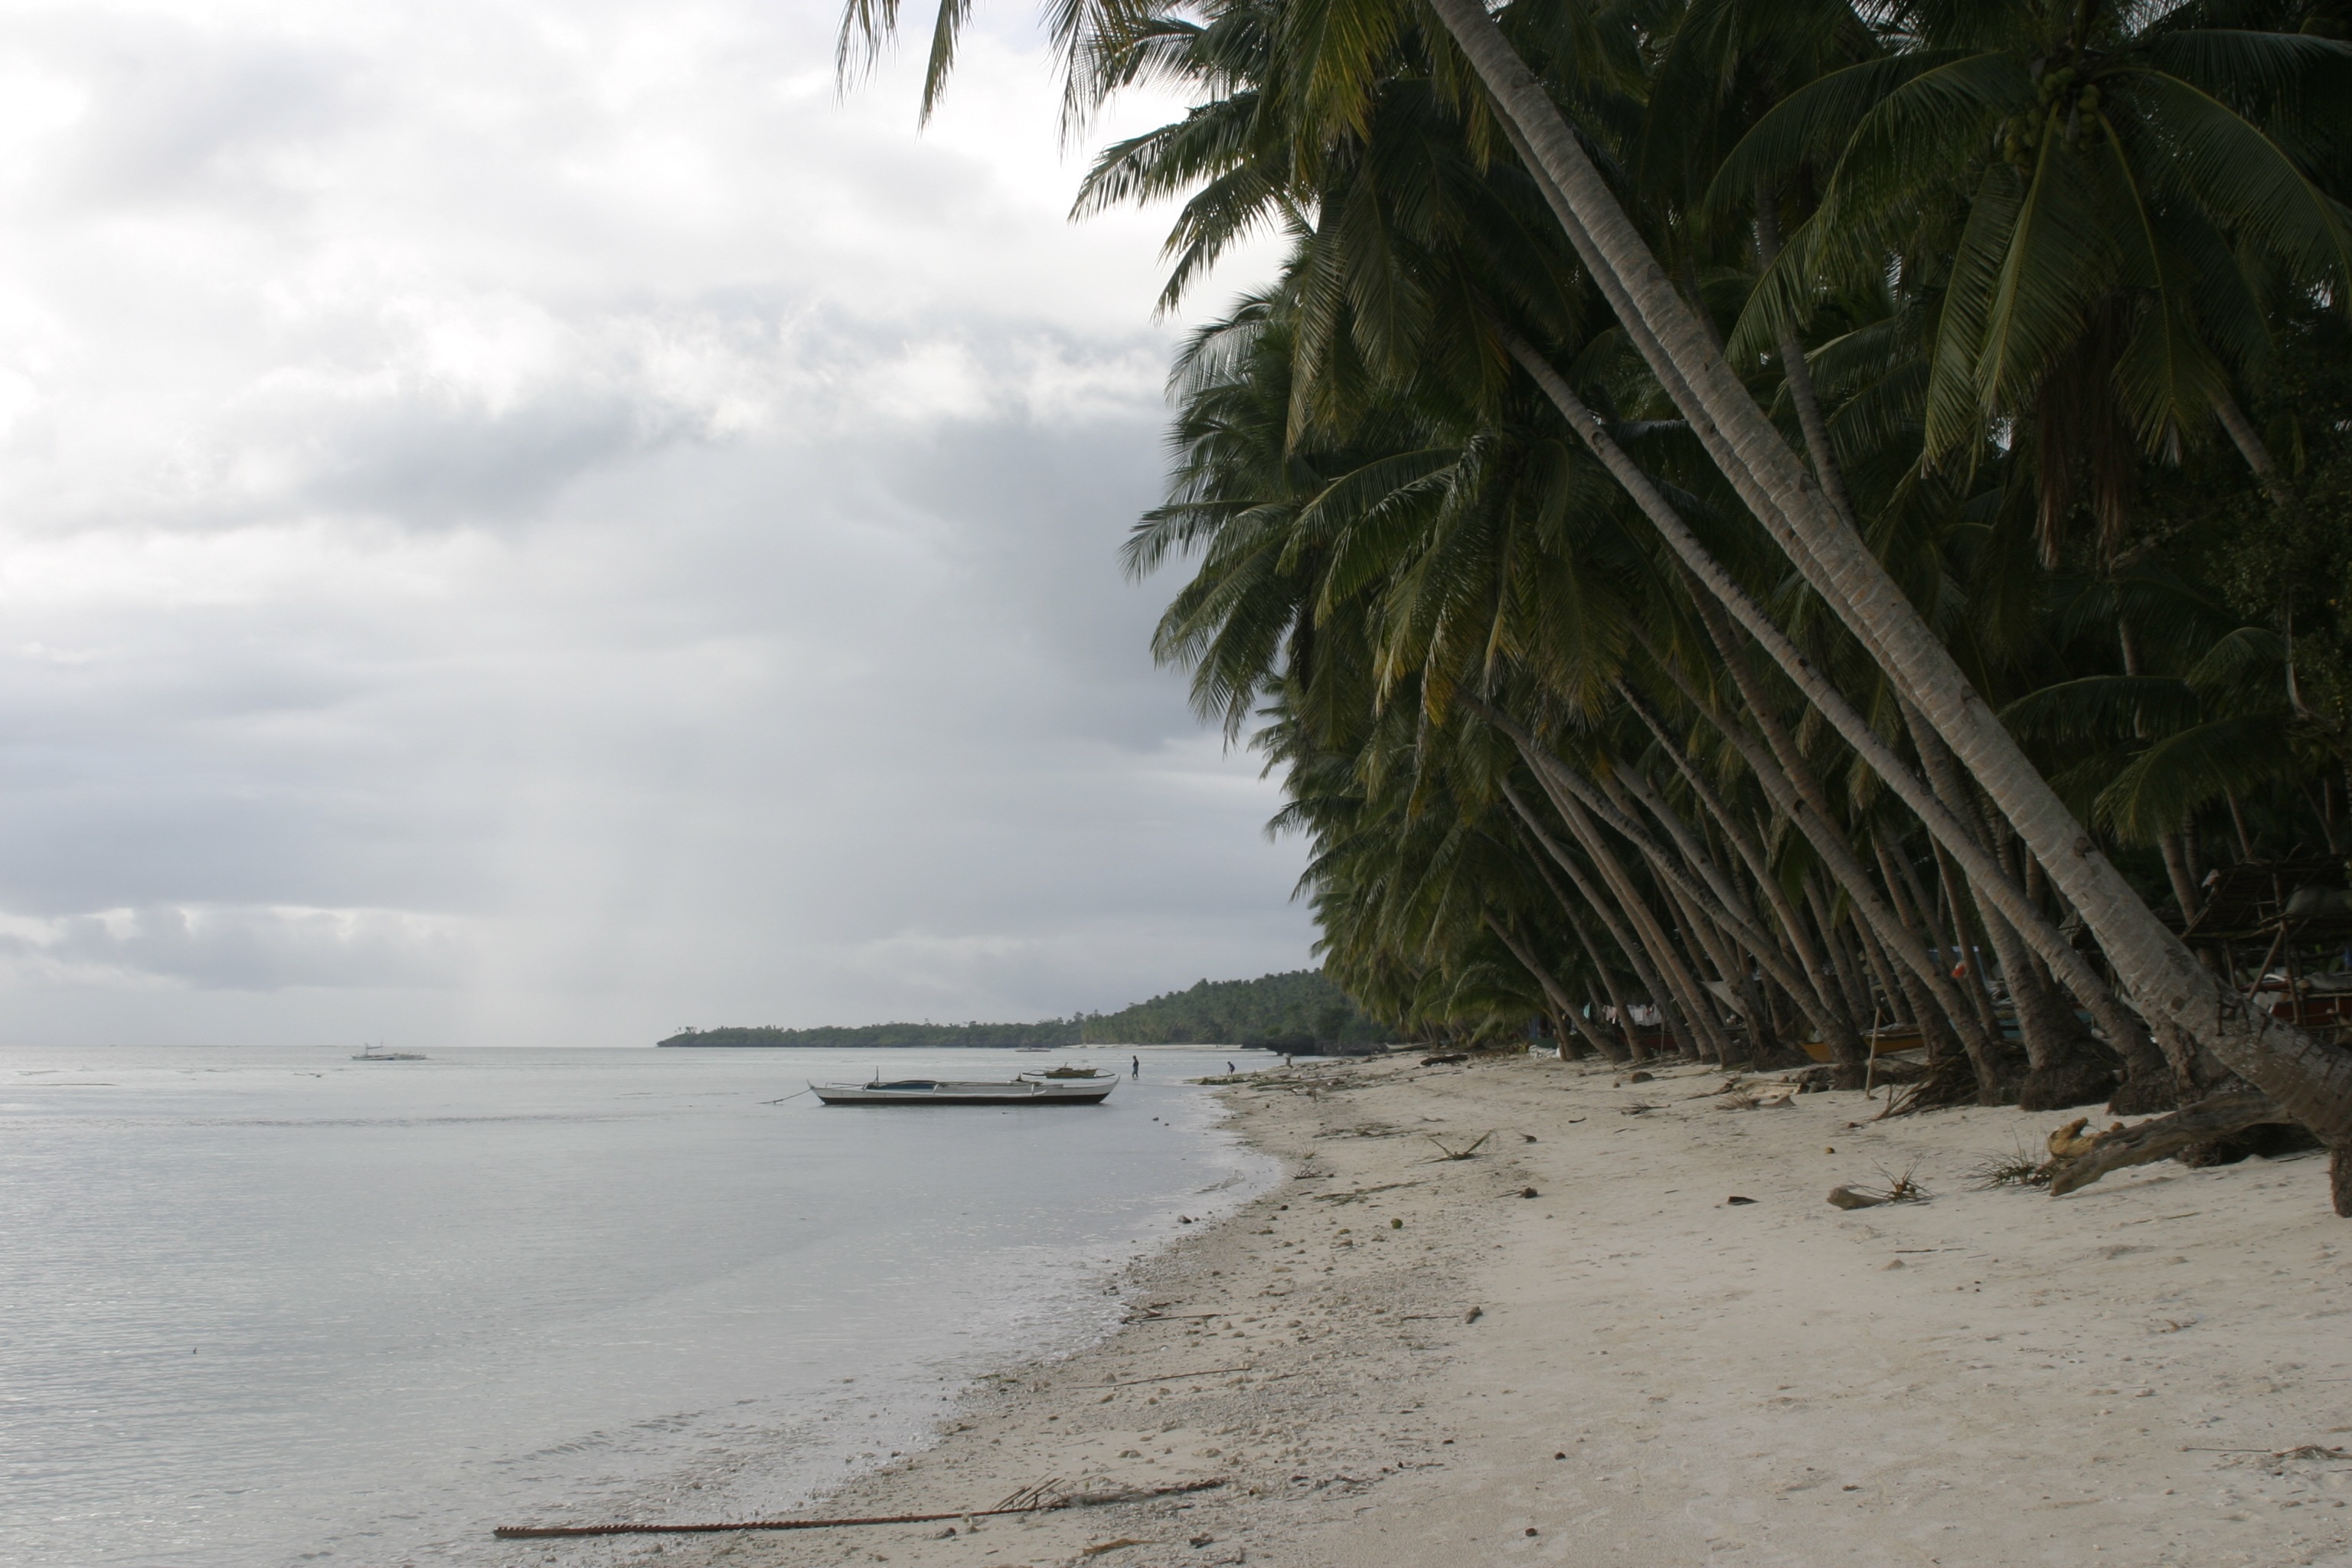
beach, sea, coast, tree, water, ocean, shore, wind, paradise, weather, lonely, body of water, philippines, palm trees, rainy weather, sand beach, cloudiness, arecales